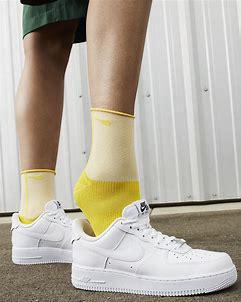
Brand: Nike
Model: Force 1 Easyon